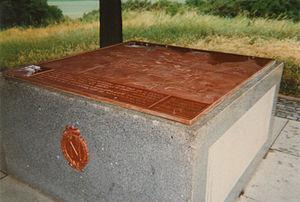
La butte de Zuran, haute de 268 mètres, se trouve à Podolí près de Brno, en République tchèque.